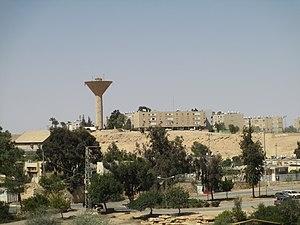
Une ville de développement est une des nombreuses villes créées en Israël dans les années 1950 et au début des années 1960, dans le but de favoriser l'intégration de centaines de milliers de nouveaux immigrants, réputées cependant pour avoir été, dès l'origine, des lieux de marginalisation sociale. La majorité des habitants qui y ont été envoyés étaient des juifs orientaux ou séfarades.